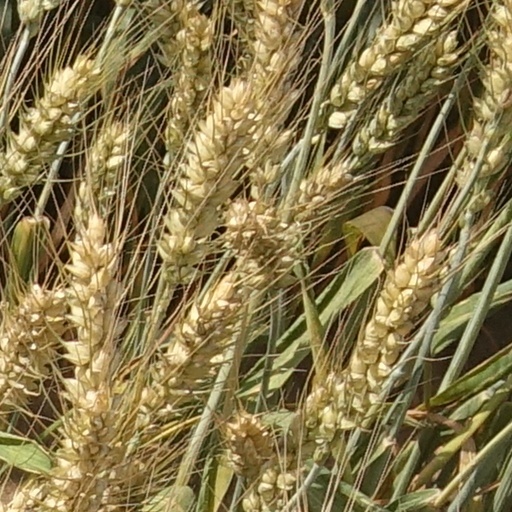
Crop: wheat